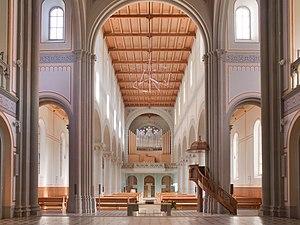
Nef et orgue de l’église de Glaris (Suisse). Italiano: Navata e l'organo della chiesa di Glaris (Svizzera).